Reißeck (mountain)

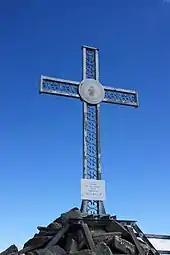
Summit cross

The normal route runs via the Kalte Herberg col and south arête, an easy climb, to the summit, but it does require sure-footedness. Starting points are the Reißeck Hut or the unmanaged Neue Moos Hut. East-northeast of the Großes Reißeck lies the "Kleines Reißeck" peak ("Little Reisseck", 2,924 m); the ridge crossing runs along steep grassy slopes, but is otherwise technically easy. The Reißeck summit offers panoramic views to the surrounding High Tauern ranges, as well as to the Dolomites, Karawanks and Julian Alps in the south.